Come Back Alive

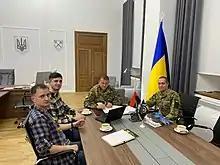
Director and Fund's analyst at a meeting with the Commander-in-Chief of the AFU

From 2014 to early 2022, the foundation provided aid to combat brigades active in the Luhansk and Donetsk regions. After the 2022 Russian invasion of Ukraine, the foundation has expanded its scope to include all of Ukraine. As of March 2022, the foundation was providing aid for almost all combat brigades and detachments of the Armed Forces and Territorial Defense Forces of Ukraine. Between 2014 and February 23, 2022, the foundation had raised $3,192,571 for the army.